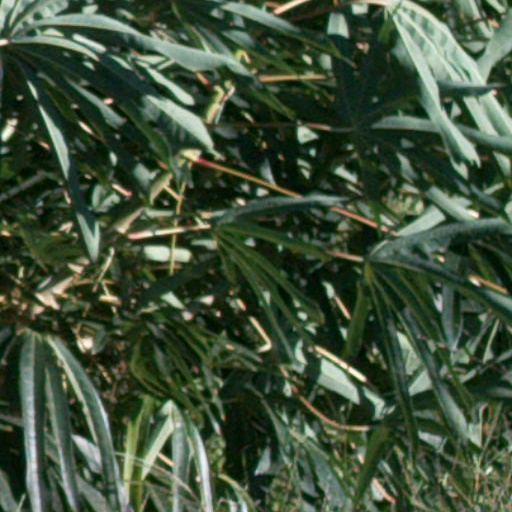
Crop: cassava